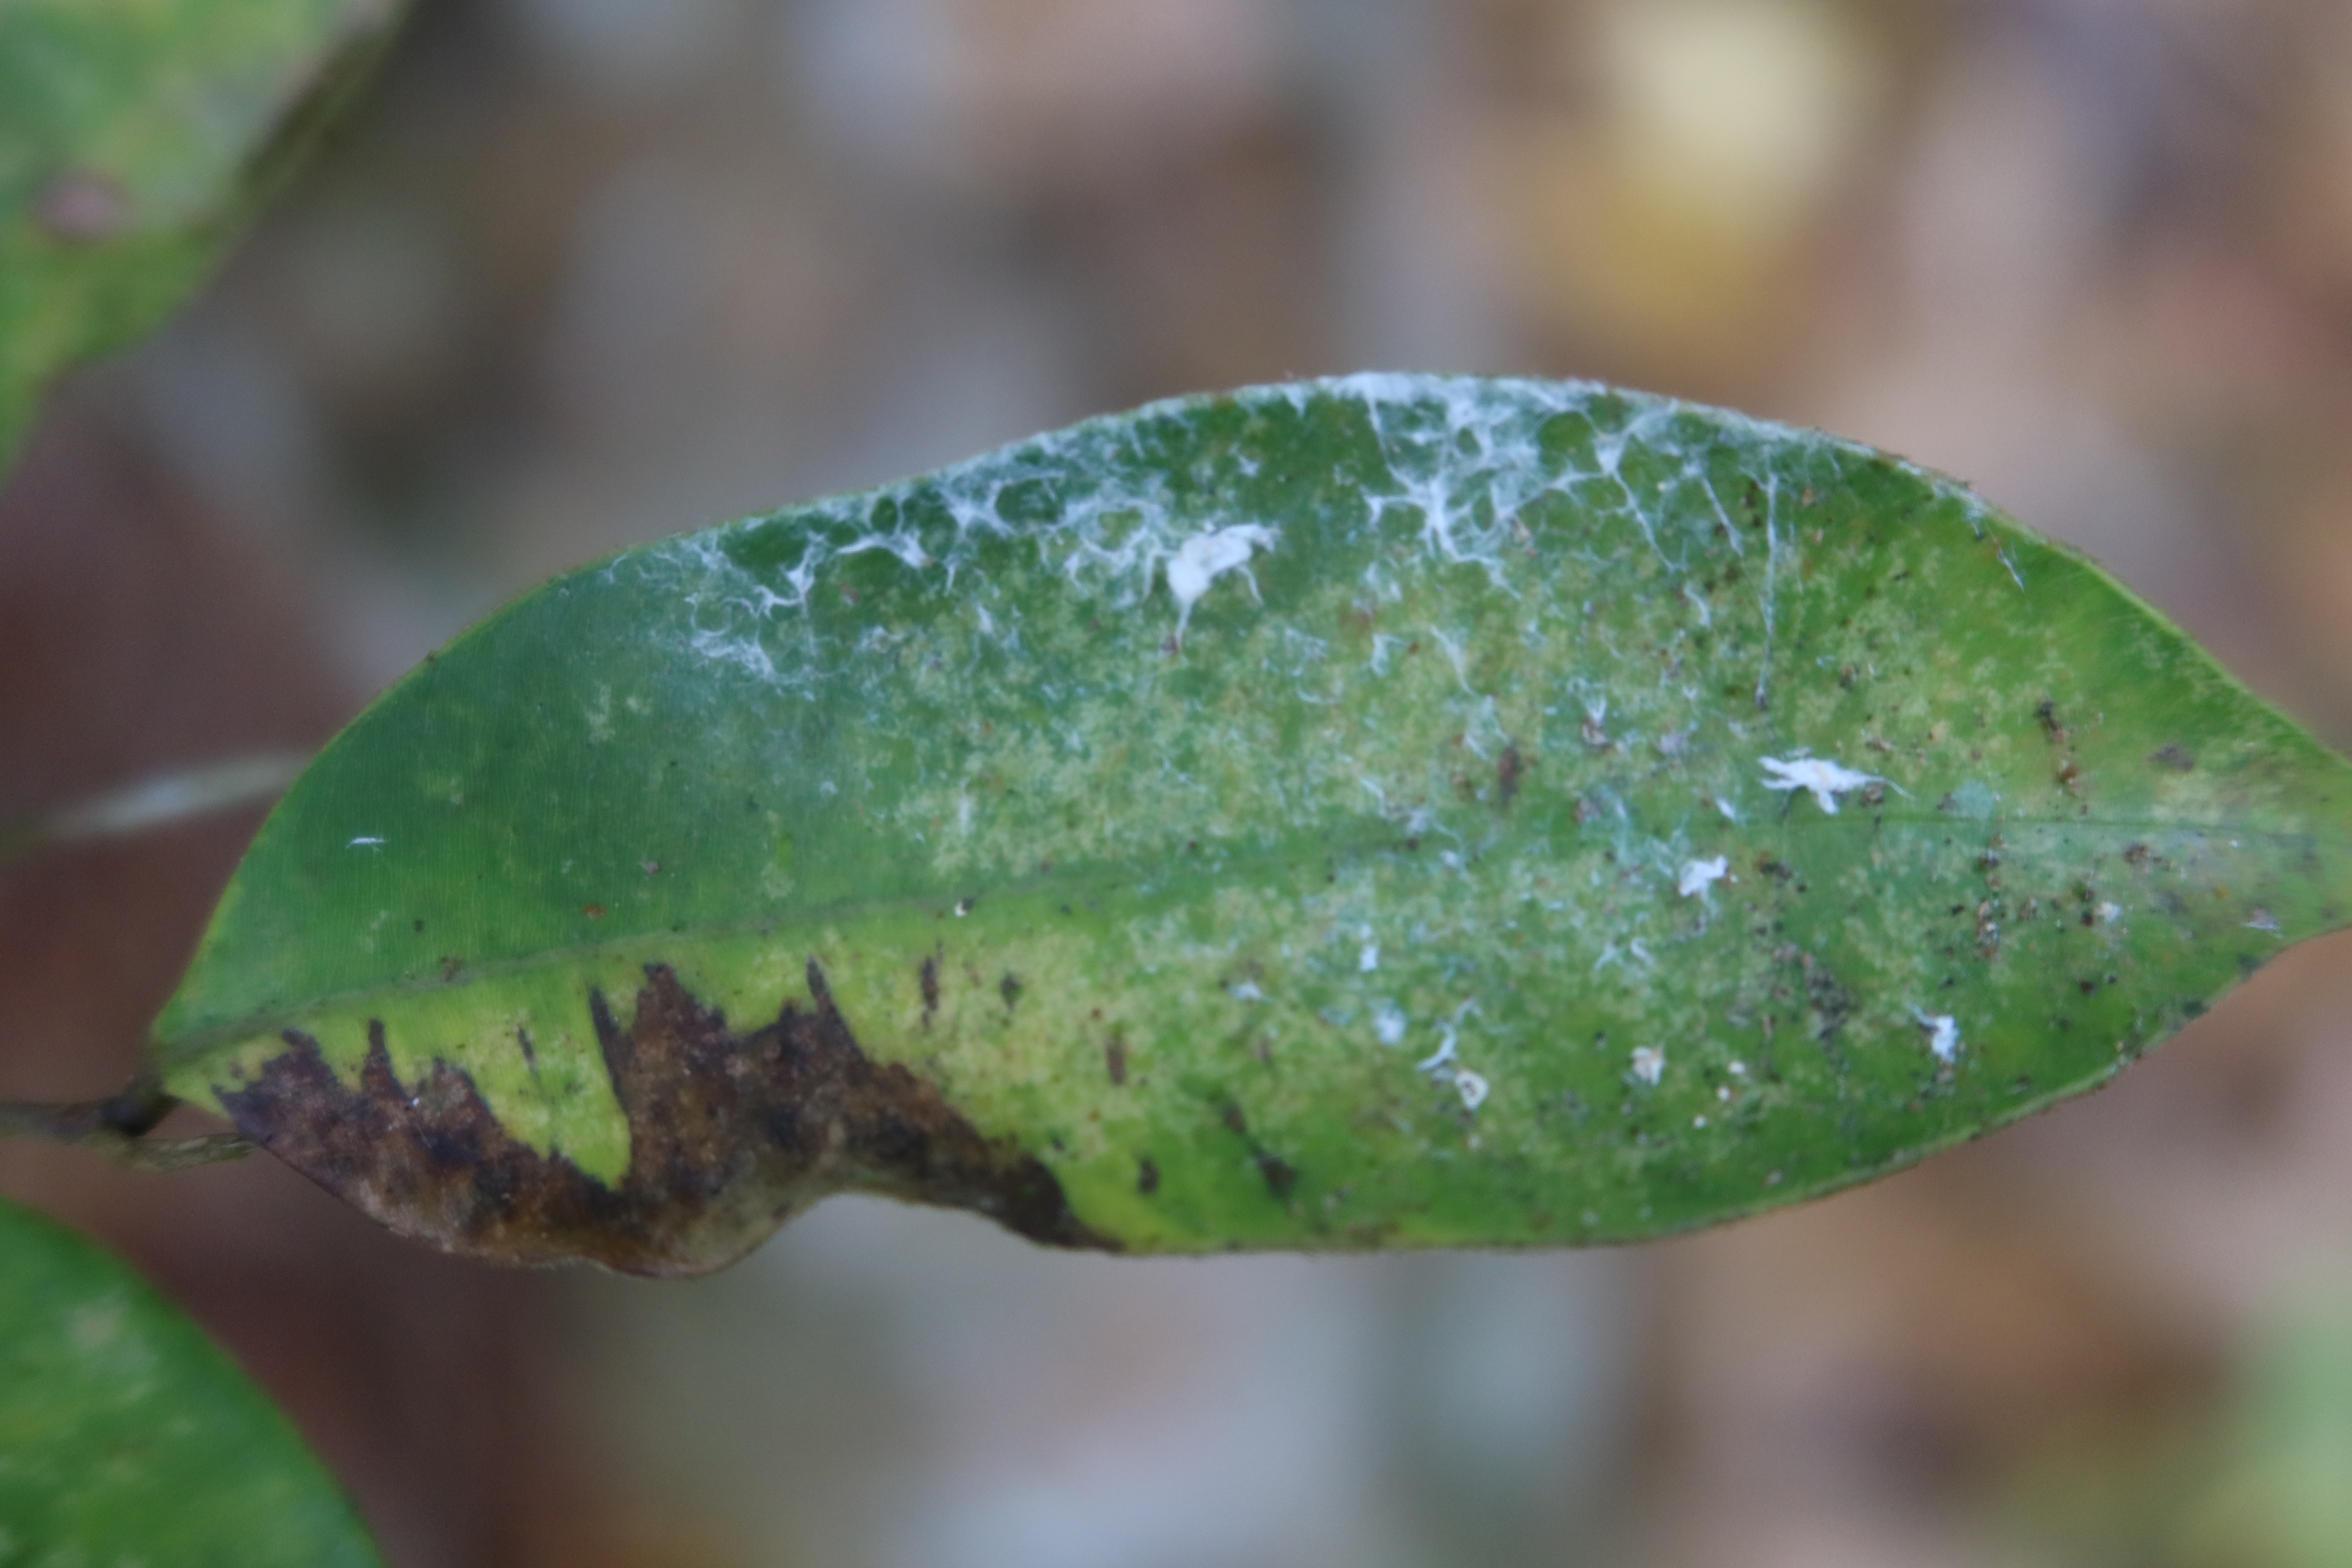
Label: Powdery mildew